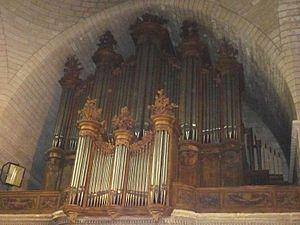
Les orgues de la cathédrale Saint-Pierre d'Angoulême, France. Buffet du menuisier Croizeau en 1783 pour l'orgue de Simon-Pierre Miocque, élève de François-Henri Clicquot. Seul le buffet est classé Monument Historique au titre objet depuis le 21-07-1975.
La cathédrale Saint-Pierre est une cathédrale de style roman située à Angoulême, dans le département de la Charente.
L'orgue est un instrument à vent multiforme dont la caractéristique est de produire les sons à l’aide d’ensembles de tuyaux sonores accordés suivant une gamme définie et alimentés par une soufflerie. L'orgue est joué majoritairement à l’aide d’un ou plusieurs claviers et le plus souvent aussi d’un pédalier.